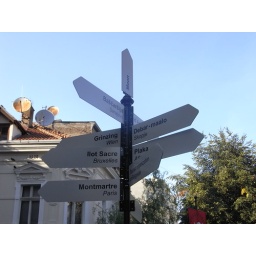
Skadarlija (Skadarska Street), Belgrade, Serbia - a sign in bohemian street in Belgrade